Sky position (RA, Dec in degrees): 26.159, 0.8249
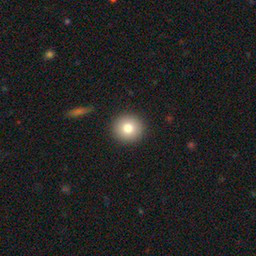
Galaxy morphology: Round Smooth Galaxies